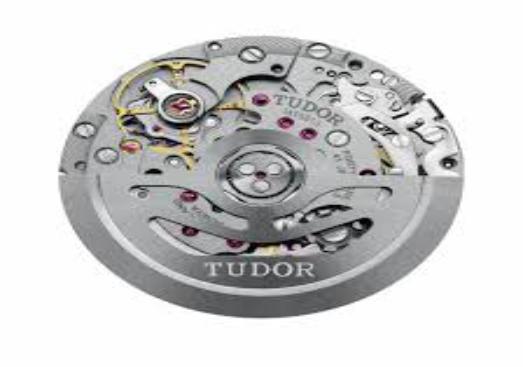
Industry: Clothes